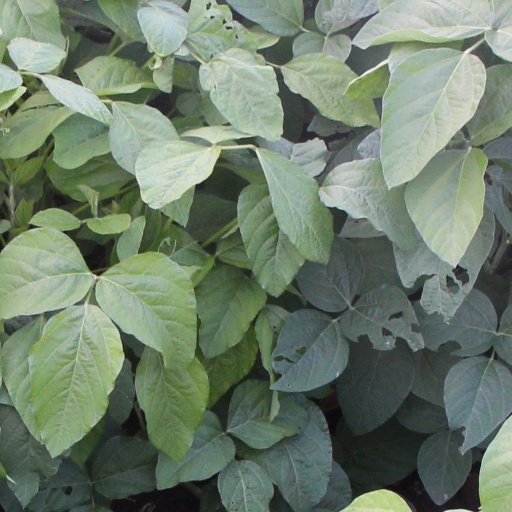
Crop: soybean